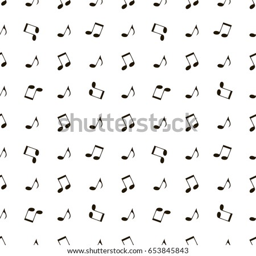
seamless pattern with the black music notes .